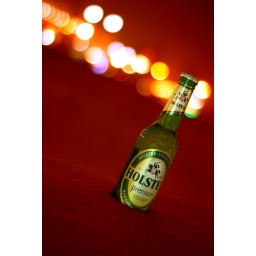
A green bottle of beer &amp;quot;Holsten&amp;quot; in red snows of Russia.